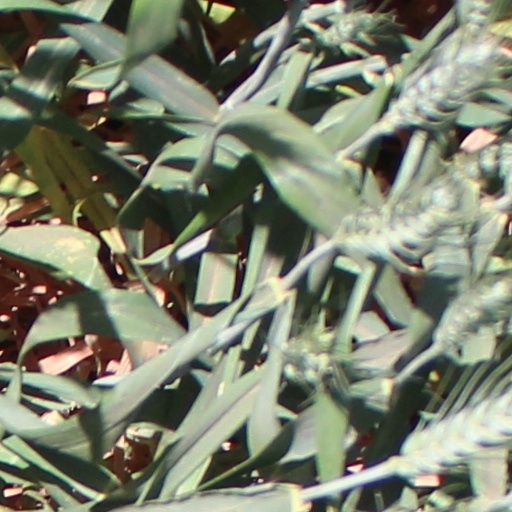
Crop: wheat